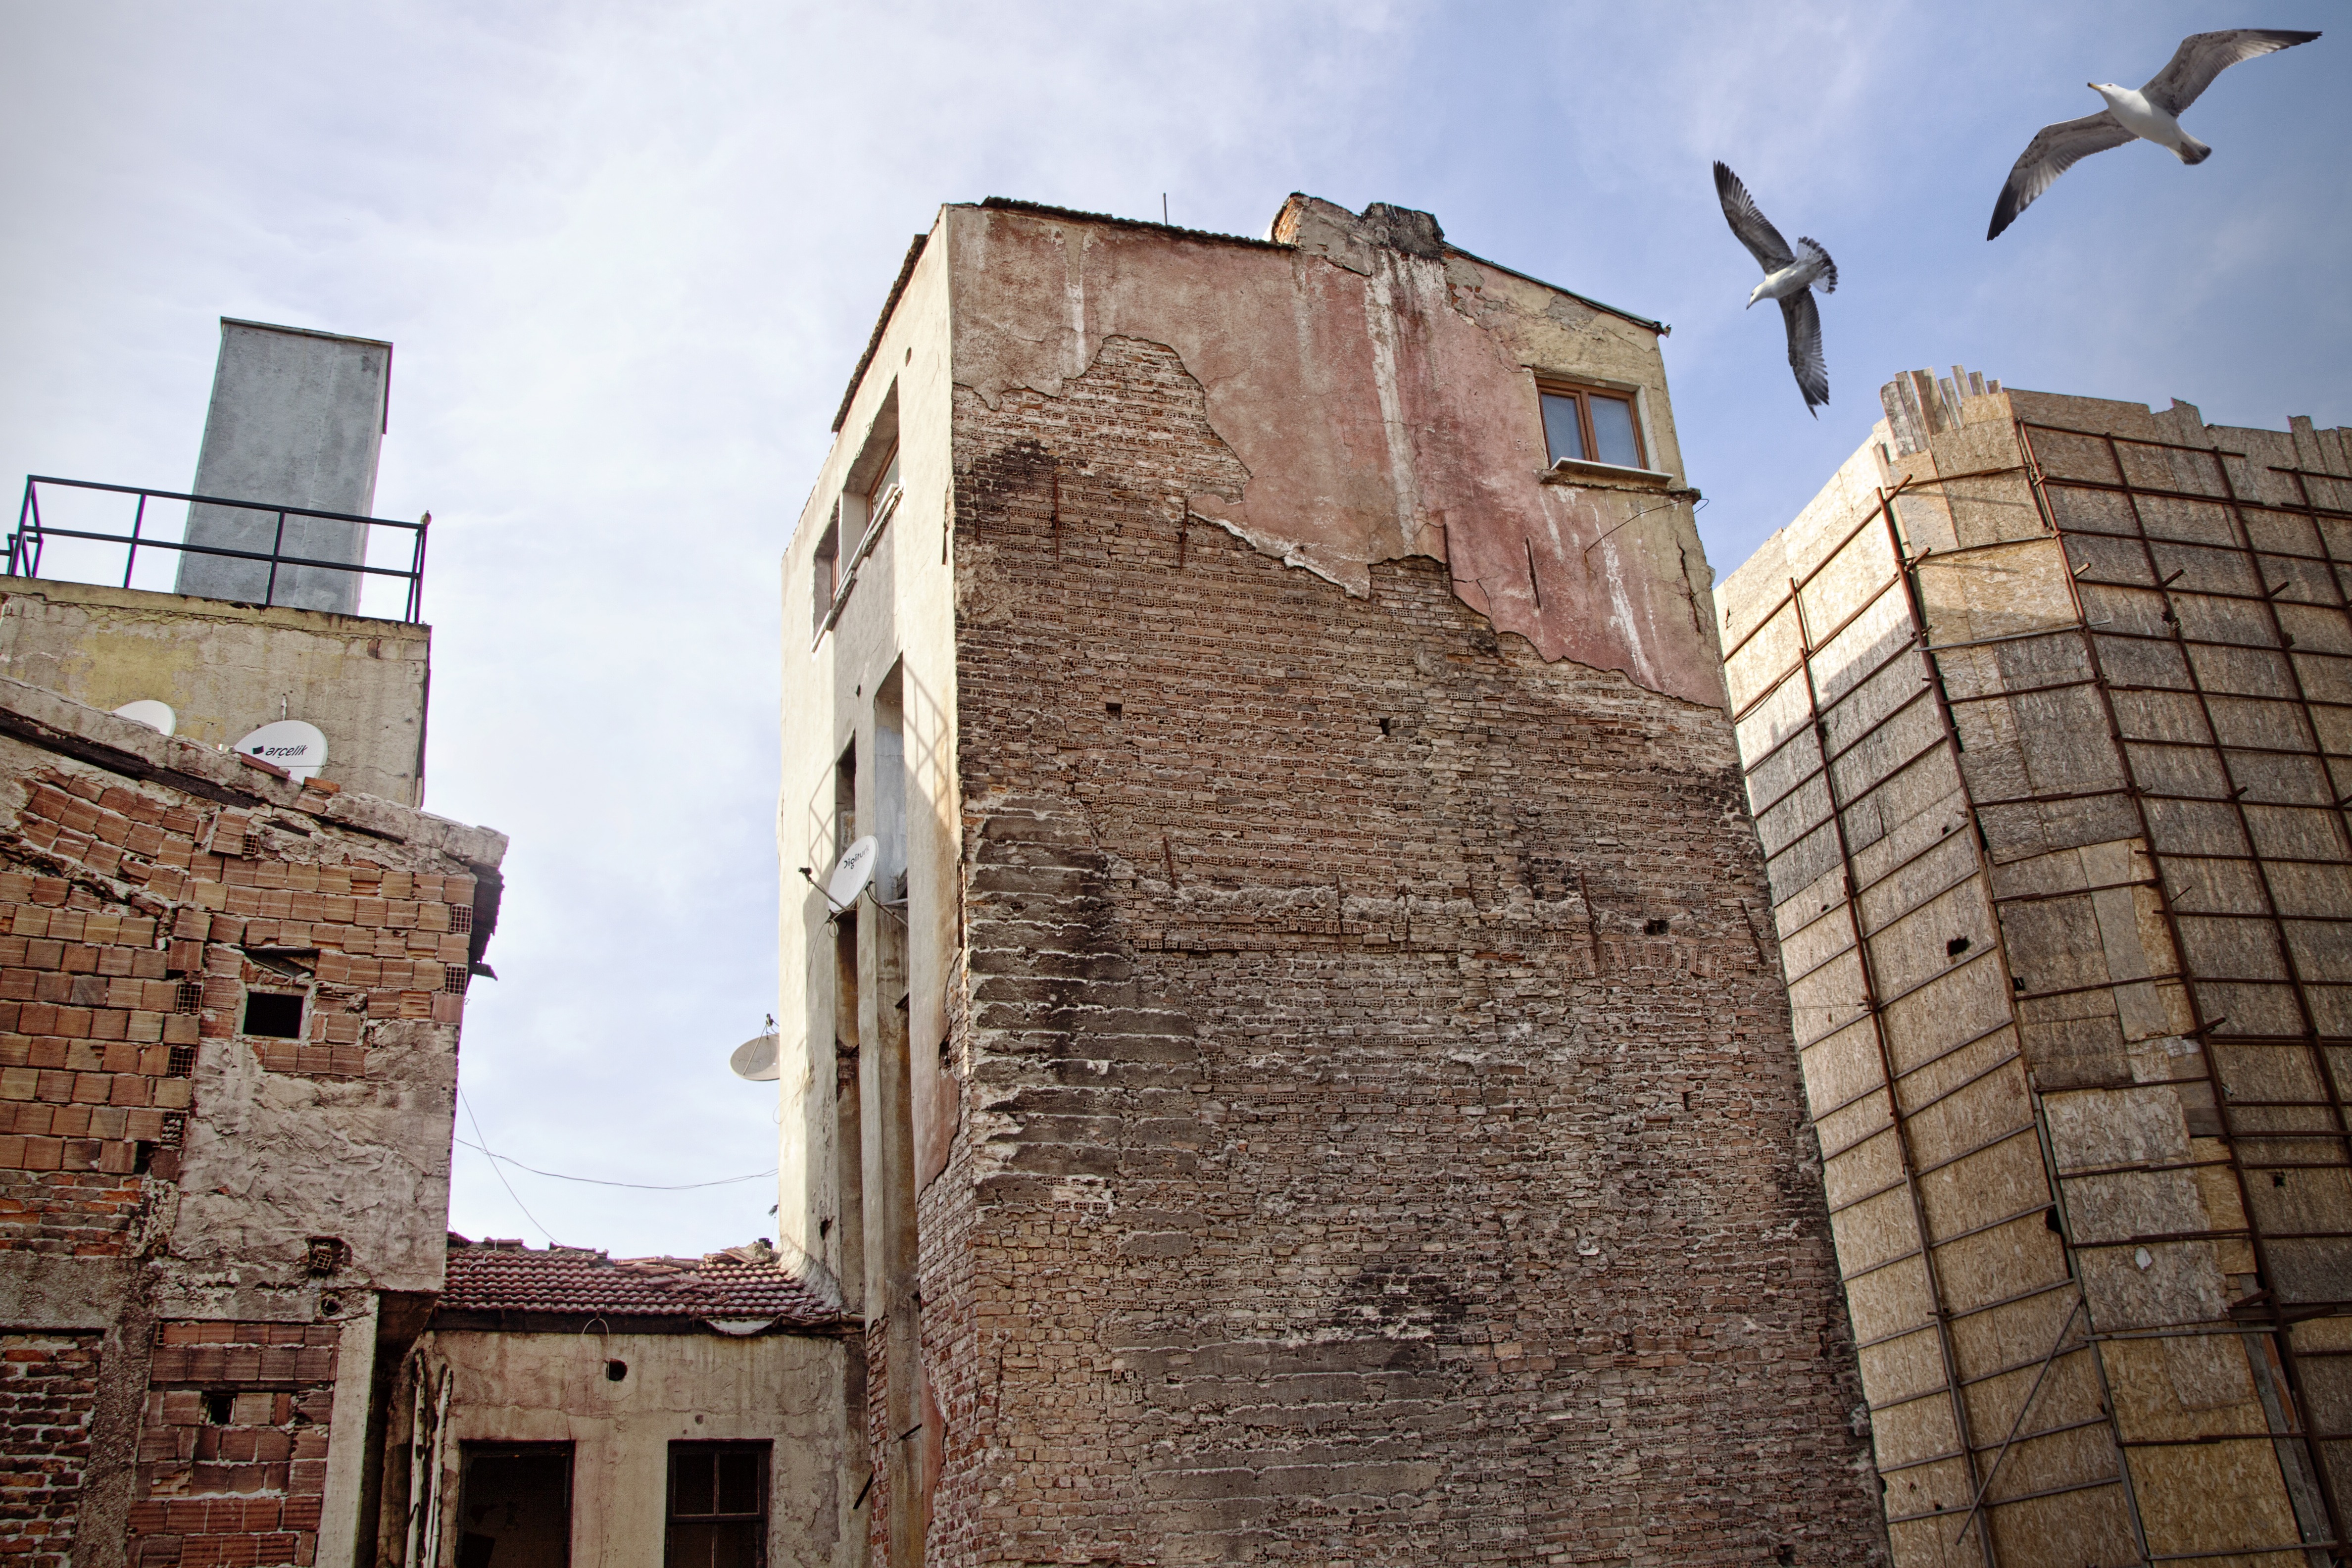
architecture, town, roof, building, city, wall, facade, decay, brick, old house, gulls, ruins, turkey, istanbul, neighbourhood, lapsed, run down, urban area, ancient history, human settlement